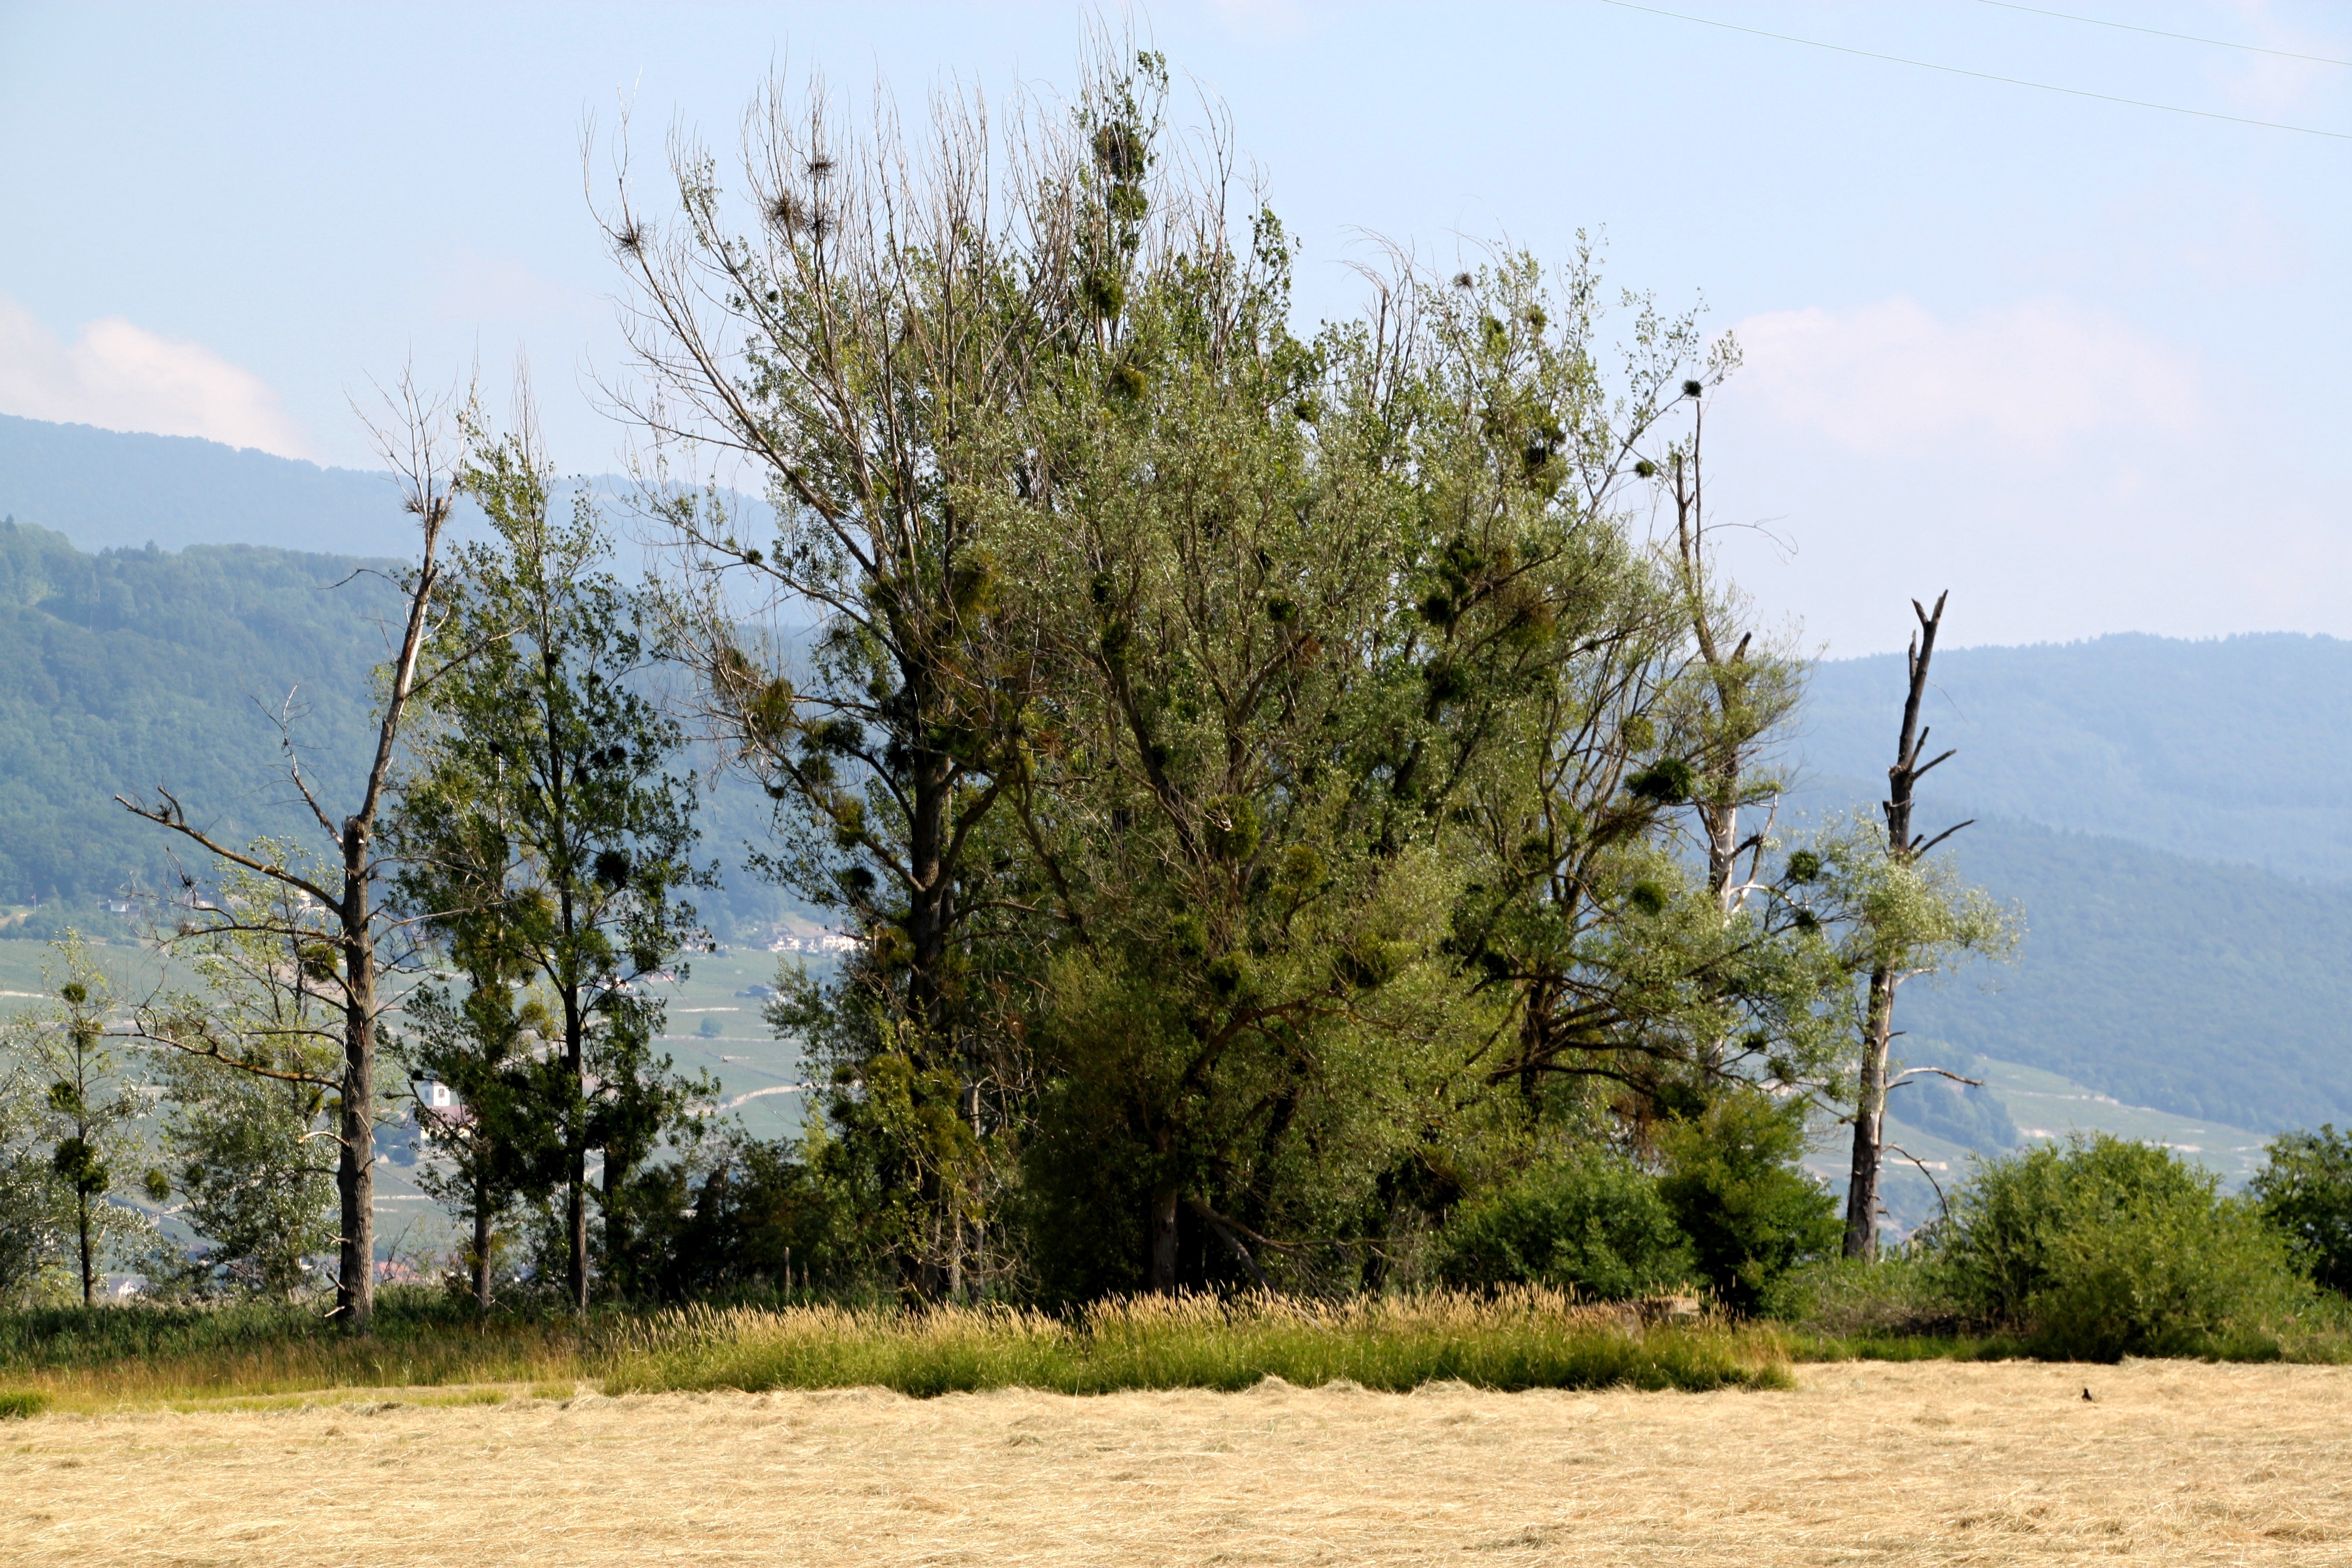
landscape, tree, nature, plant, sky, field, meadow, log, hike, rest, agriculture, savanna, trees, aesthetic, leaves, fields, branches, wide, silent, ecosystem, rural area, flowering plant, grove of trees, tree in the tree, woody plant, land plant